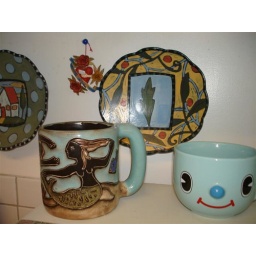
Mugs and plates in my kitchen